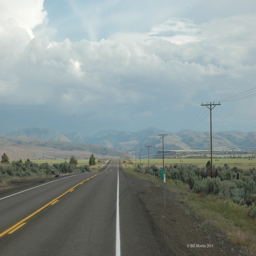
the road to where ? between .